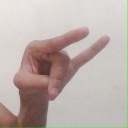
अक्षर: च